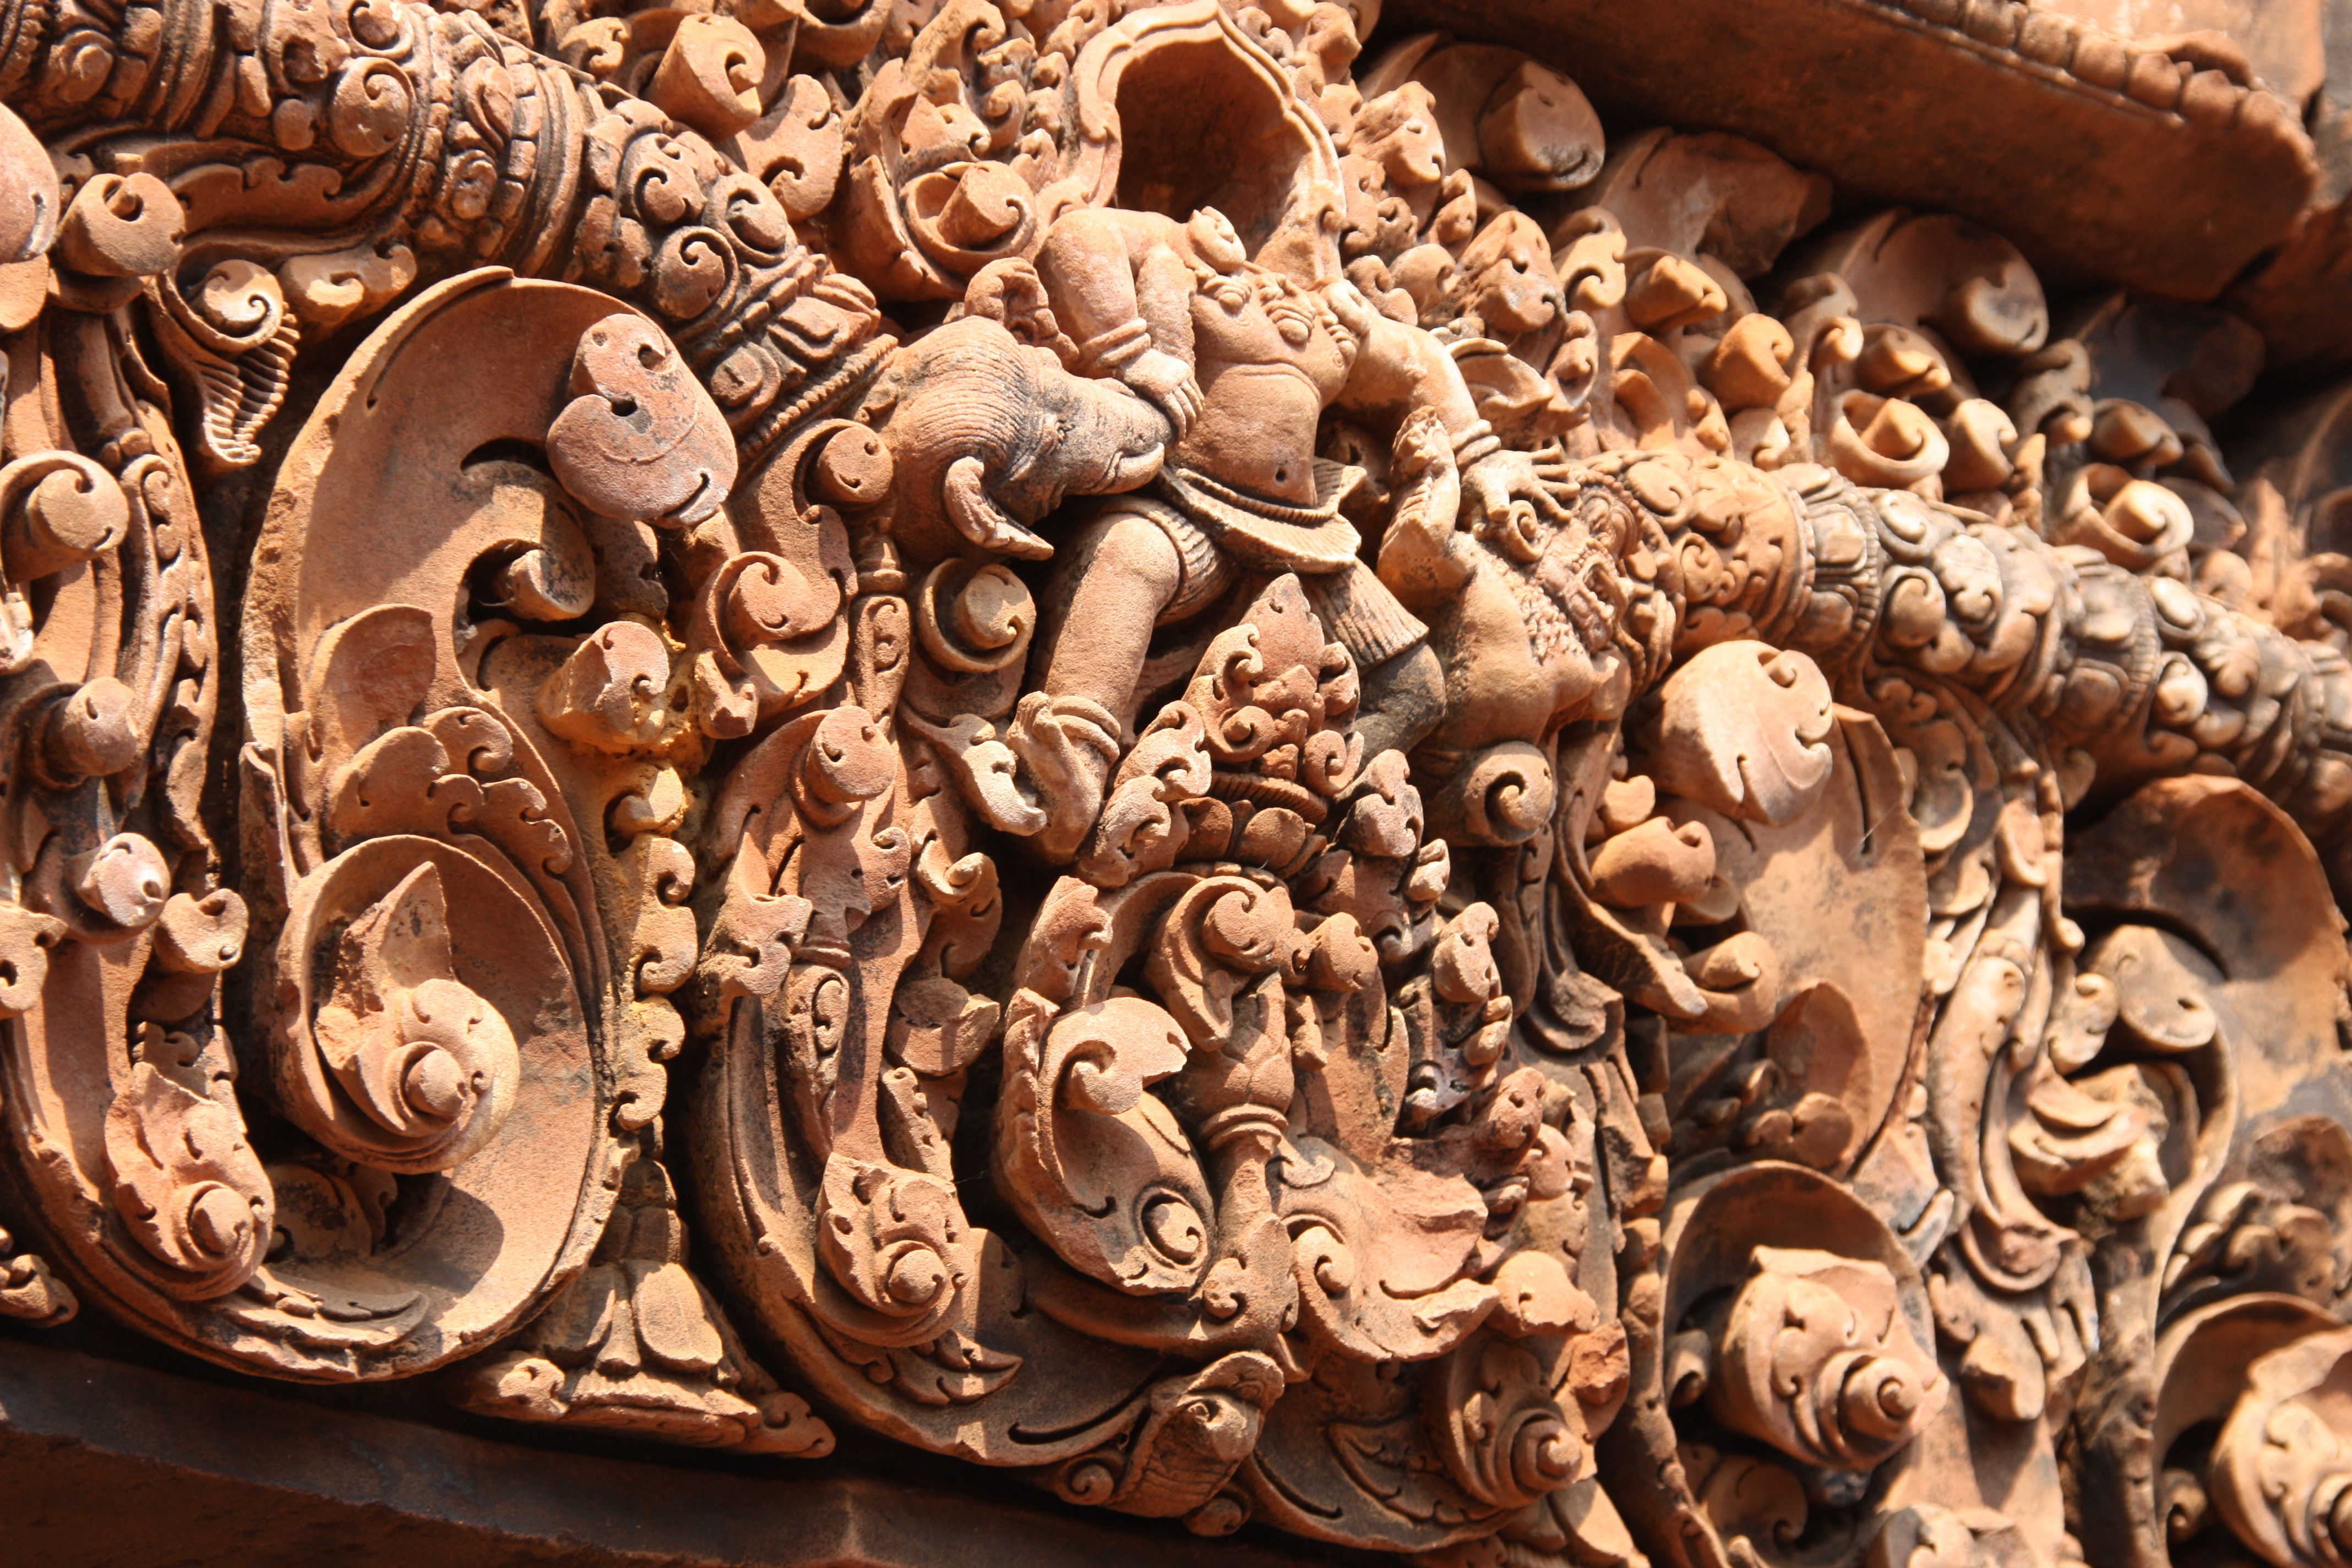
wood, statue, asia, sculpture, art, temple, cambodia, statues, carving, relief, angkor wat, southeast, mythology, frescoes, stonemasonry, stone carving, temple complex, ancient history, banteay srei